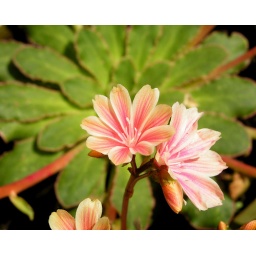
Beautiful flowers from an simple plant (The flower is part of the leafes at the background.)Bloeiende vetplant in de tuin.